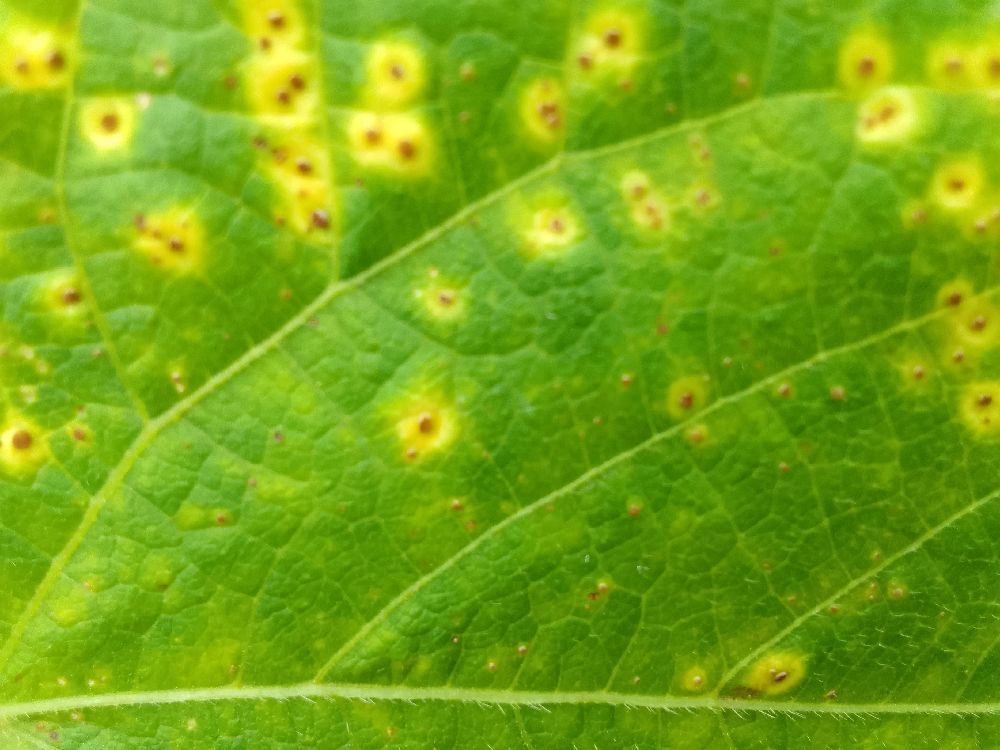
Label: rust